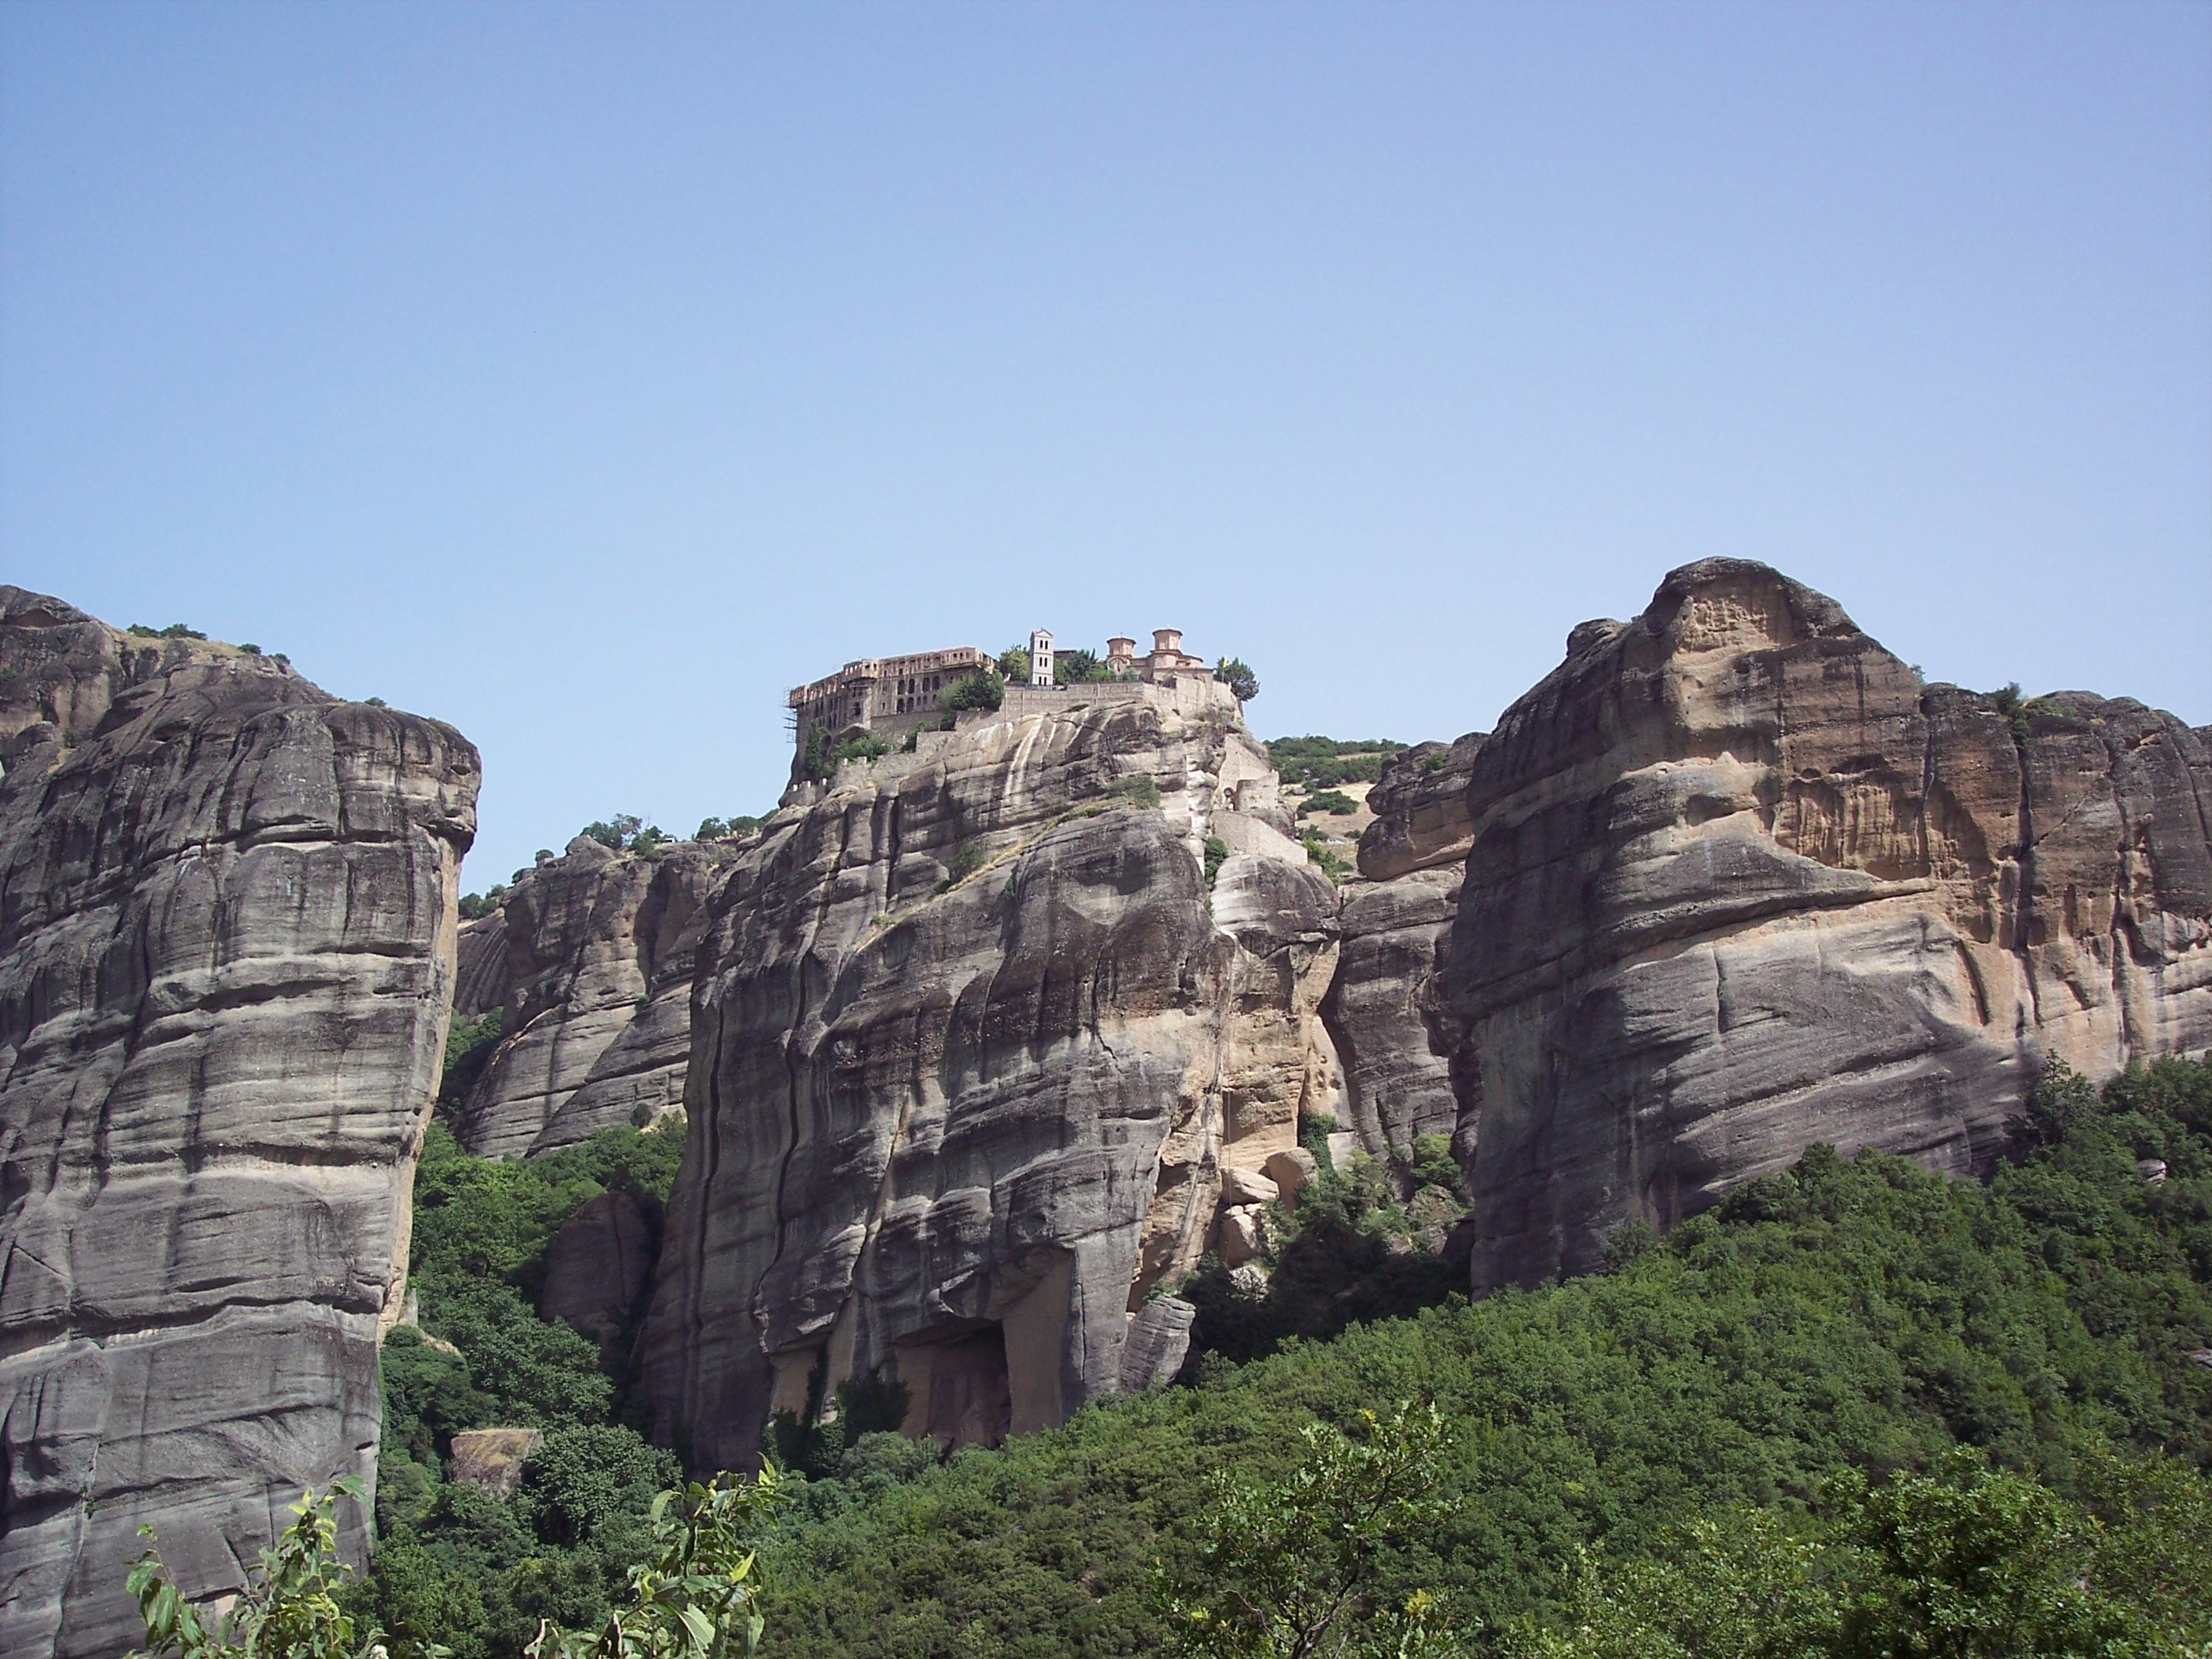
rock, mountain, architecture, view, old, formation, cliff, arch, greek, religion, landmark, church, christian, terrain, religious, geology, ruins, badlands, monastery, greece, orthodox, wadi, archaeological site, meteora, thessaly, historic site, ancient history, kalambaka